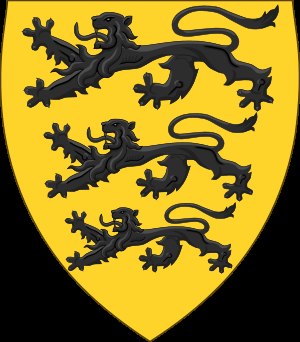
Hohenstauferne
Våbenskjold for Hohenstauferne.
Hohenstauferne var en sydvesttysk adelsslægt. I 1100-tallet og i 1200-tallet var flere af slægtens medlemmer konger og kejsere i det Tysk-Romerske Rige.